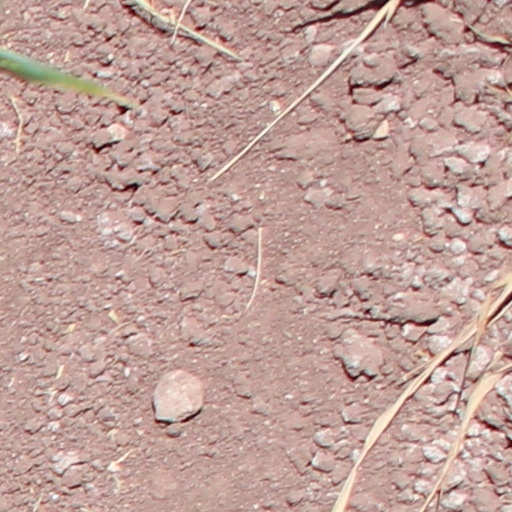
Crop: wheat